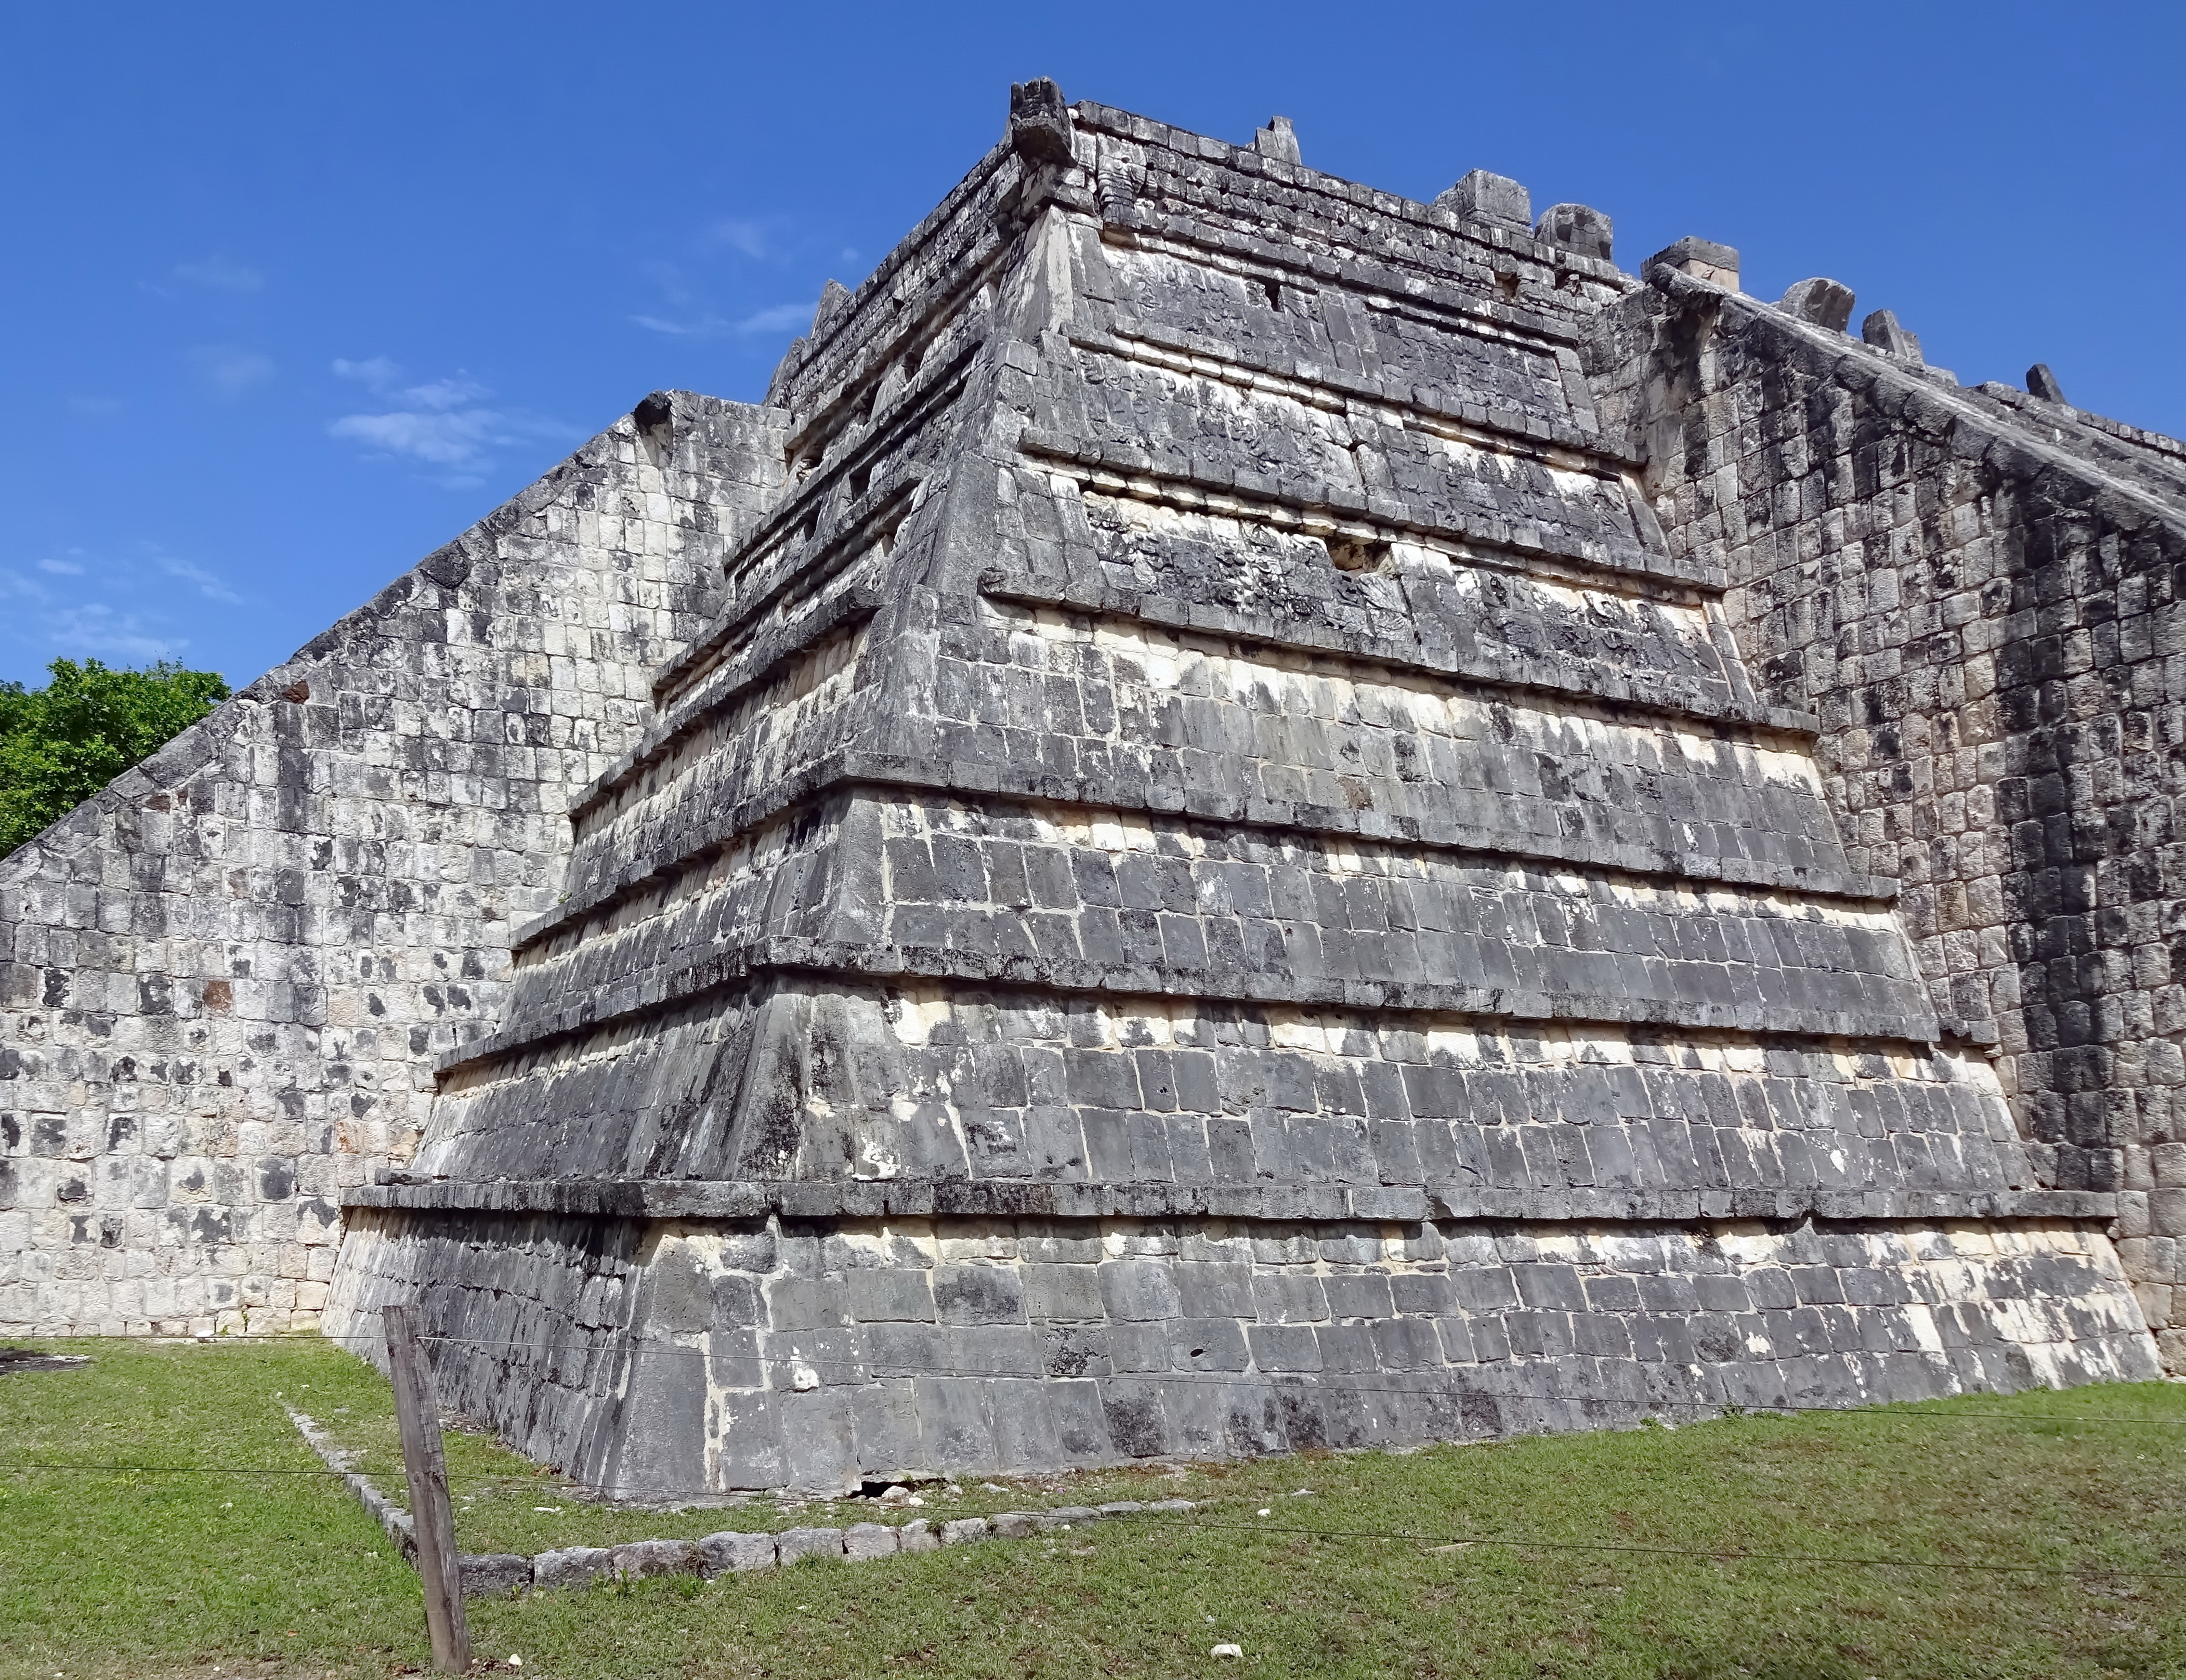
sky, building, wall, monument, pyramid, facade, mexico, ruins, castillo, maya, yucatan, archaeological site, chichen itza, historic site, columbian civilization, ancient history, maya city, maya civilization